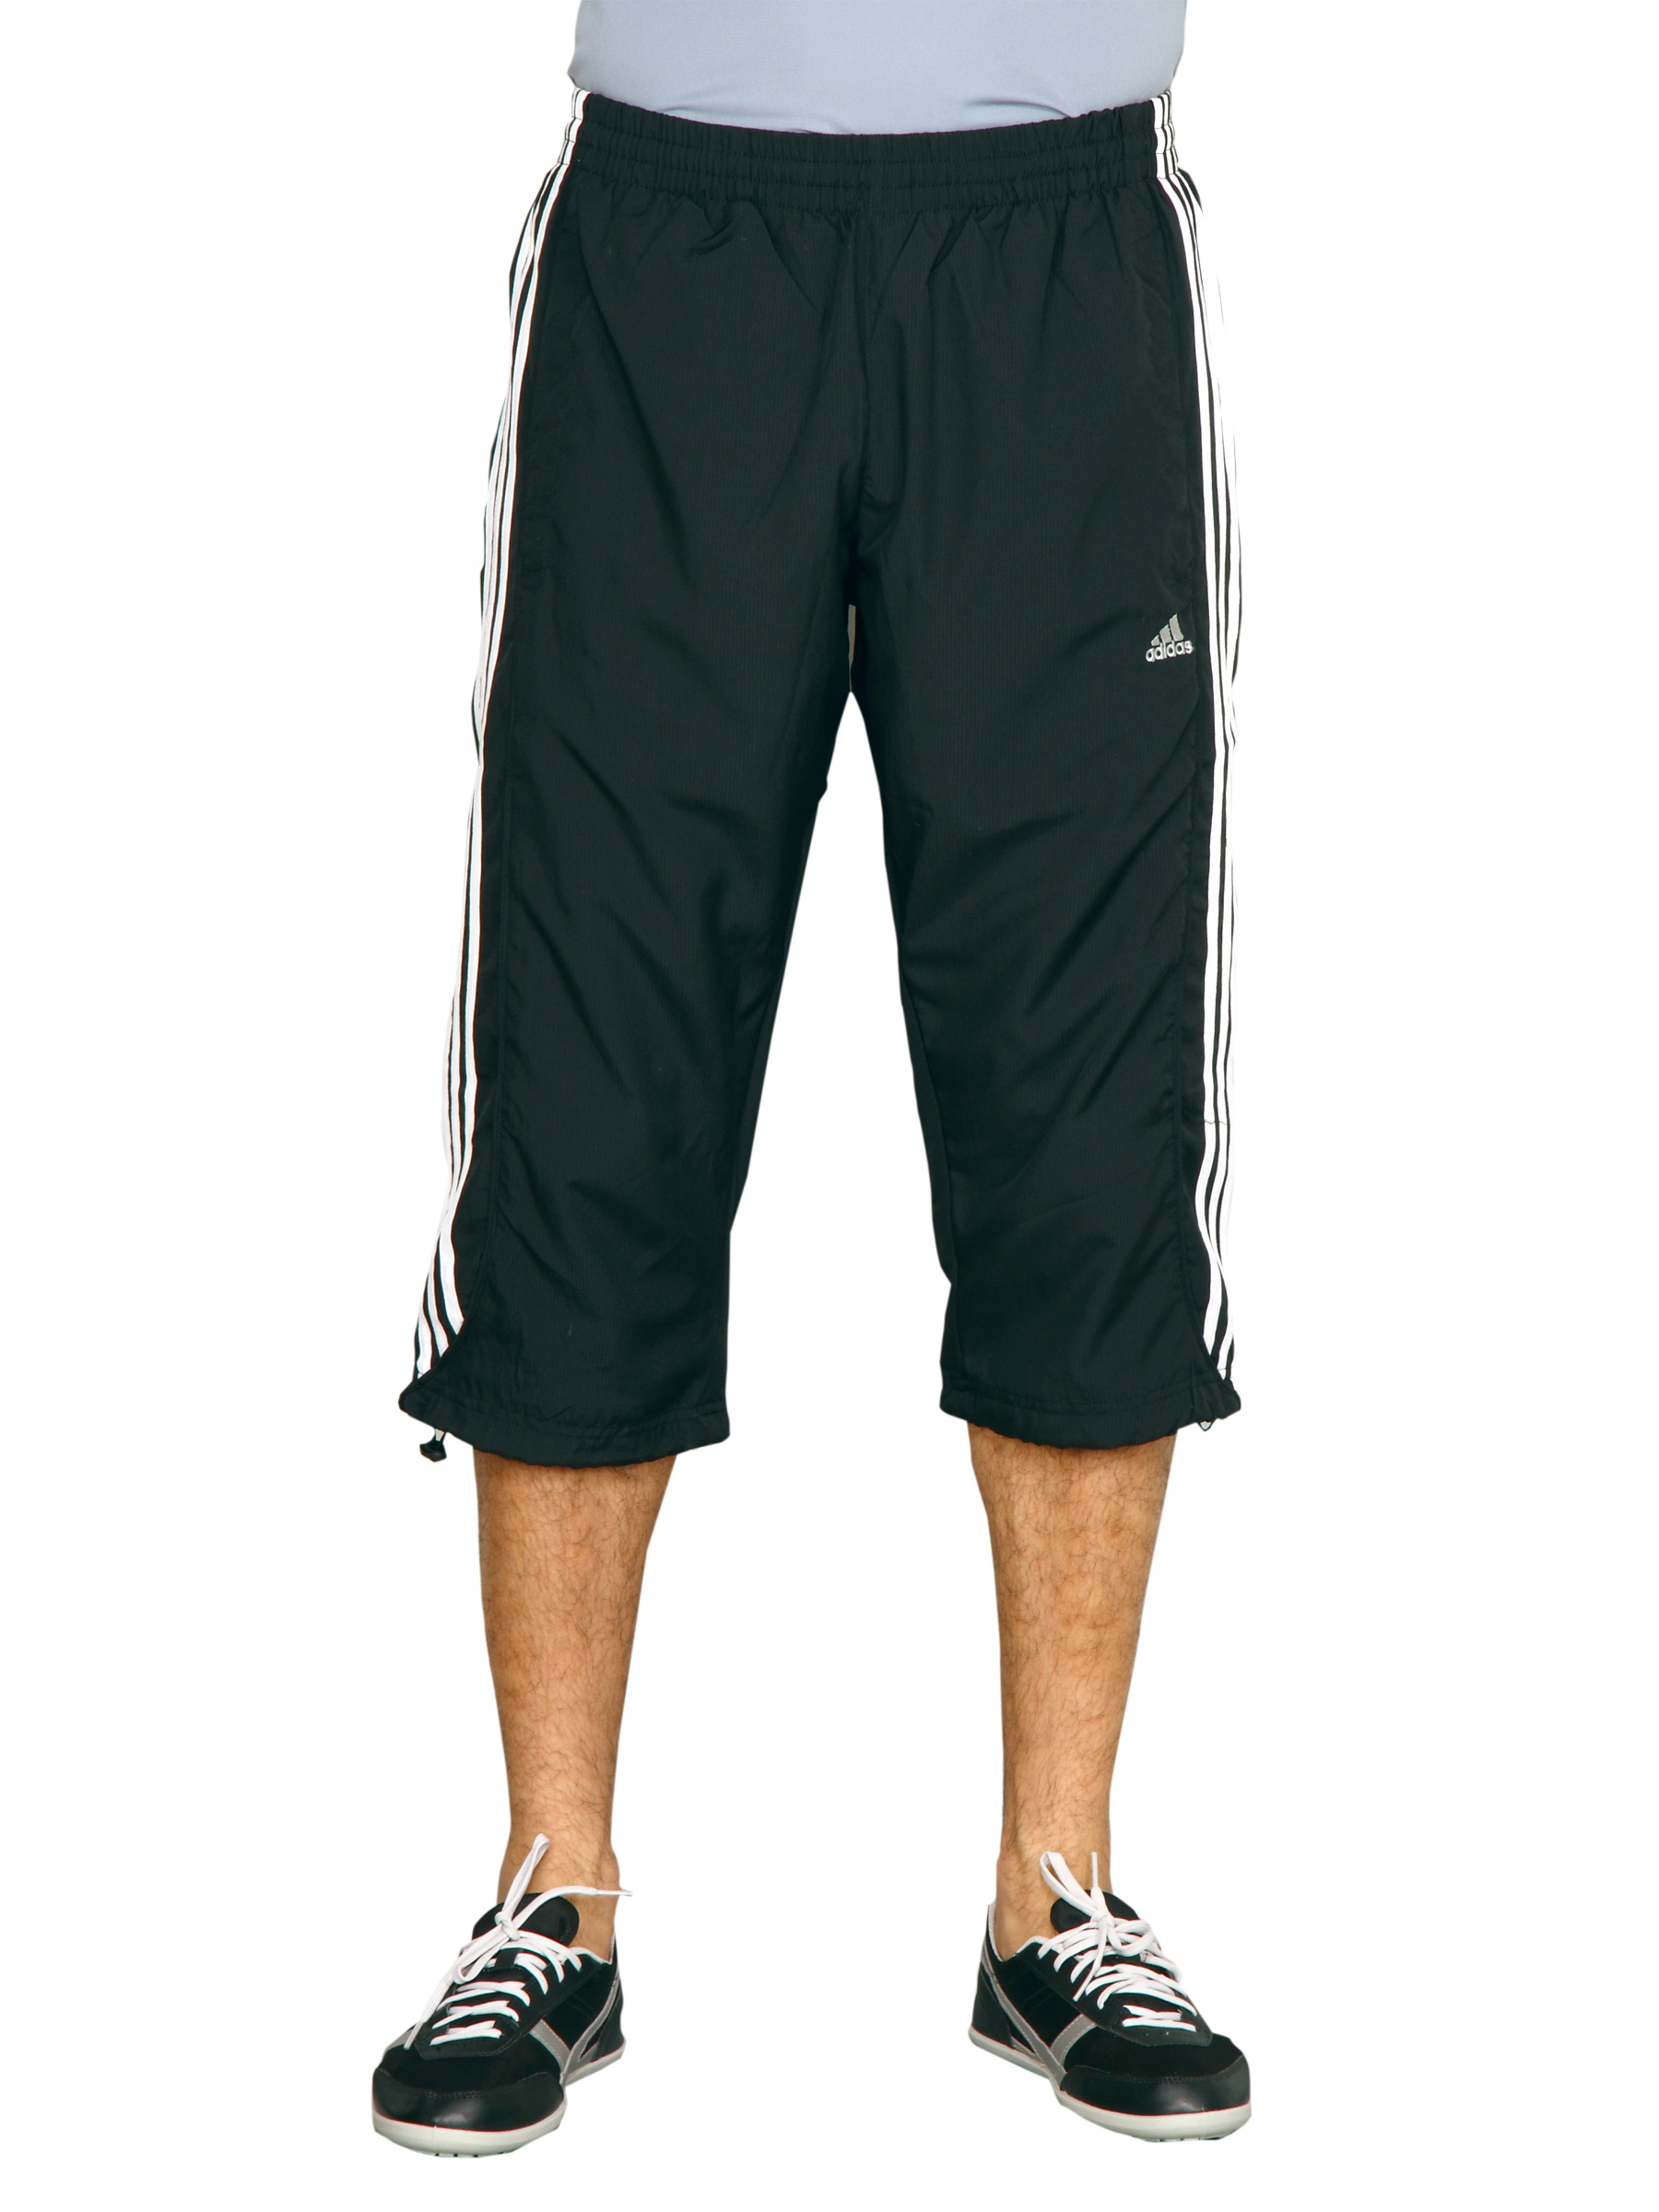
ADIDAS Men Cr_Ess 3s34pan Black Short
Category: Apparel / Bottomwear / Shorts
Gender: Men
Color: Black
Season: Fall 2011
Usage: Sports